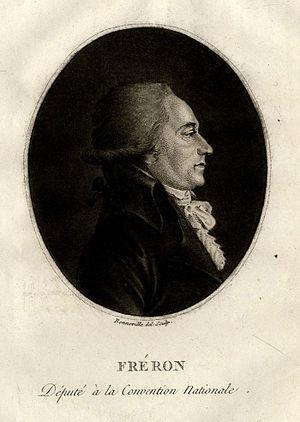
Louis Marie Stanislas Fréron (1754-1802) journaliste et membre de la convention nationale durant la révolution française
Louis Marie Stanislas Fréron, né à Paris le 17 août 1754 et mort aux Cayes, Saint-Domingue, le 15 juillet 1802, est un journaliste et conventionnel français. Il fut notamment l'instigateur de la terrible répression de Toulon fin 1793.